Earatik Statik

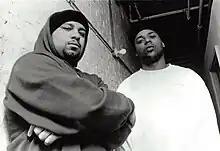

Earatik Statik is a Chicago based underground Hip Hop group that has been around since 1999. The group consists of two MCs, Sef Rich and Carlos Polk.